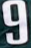
Number: 9